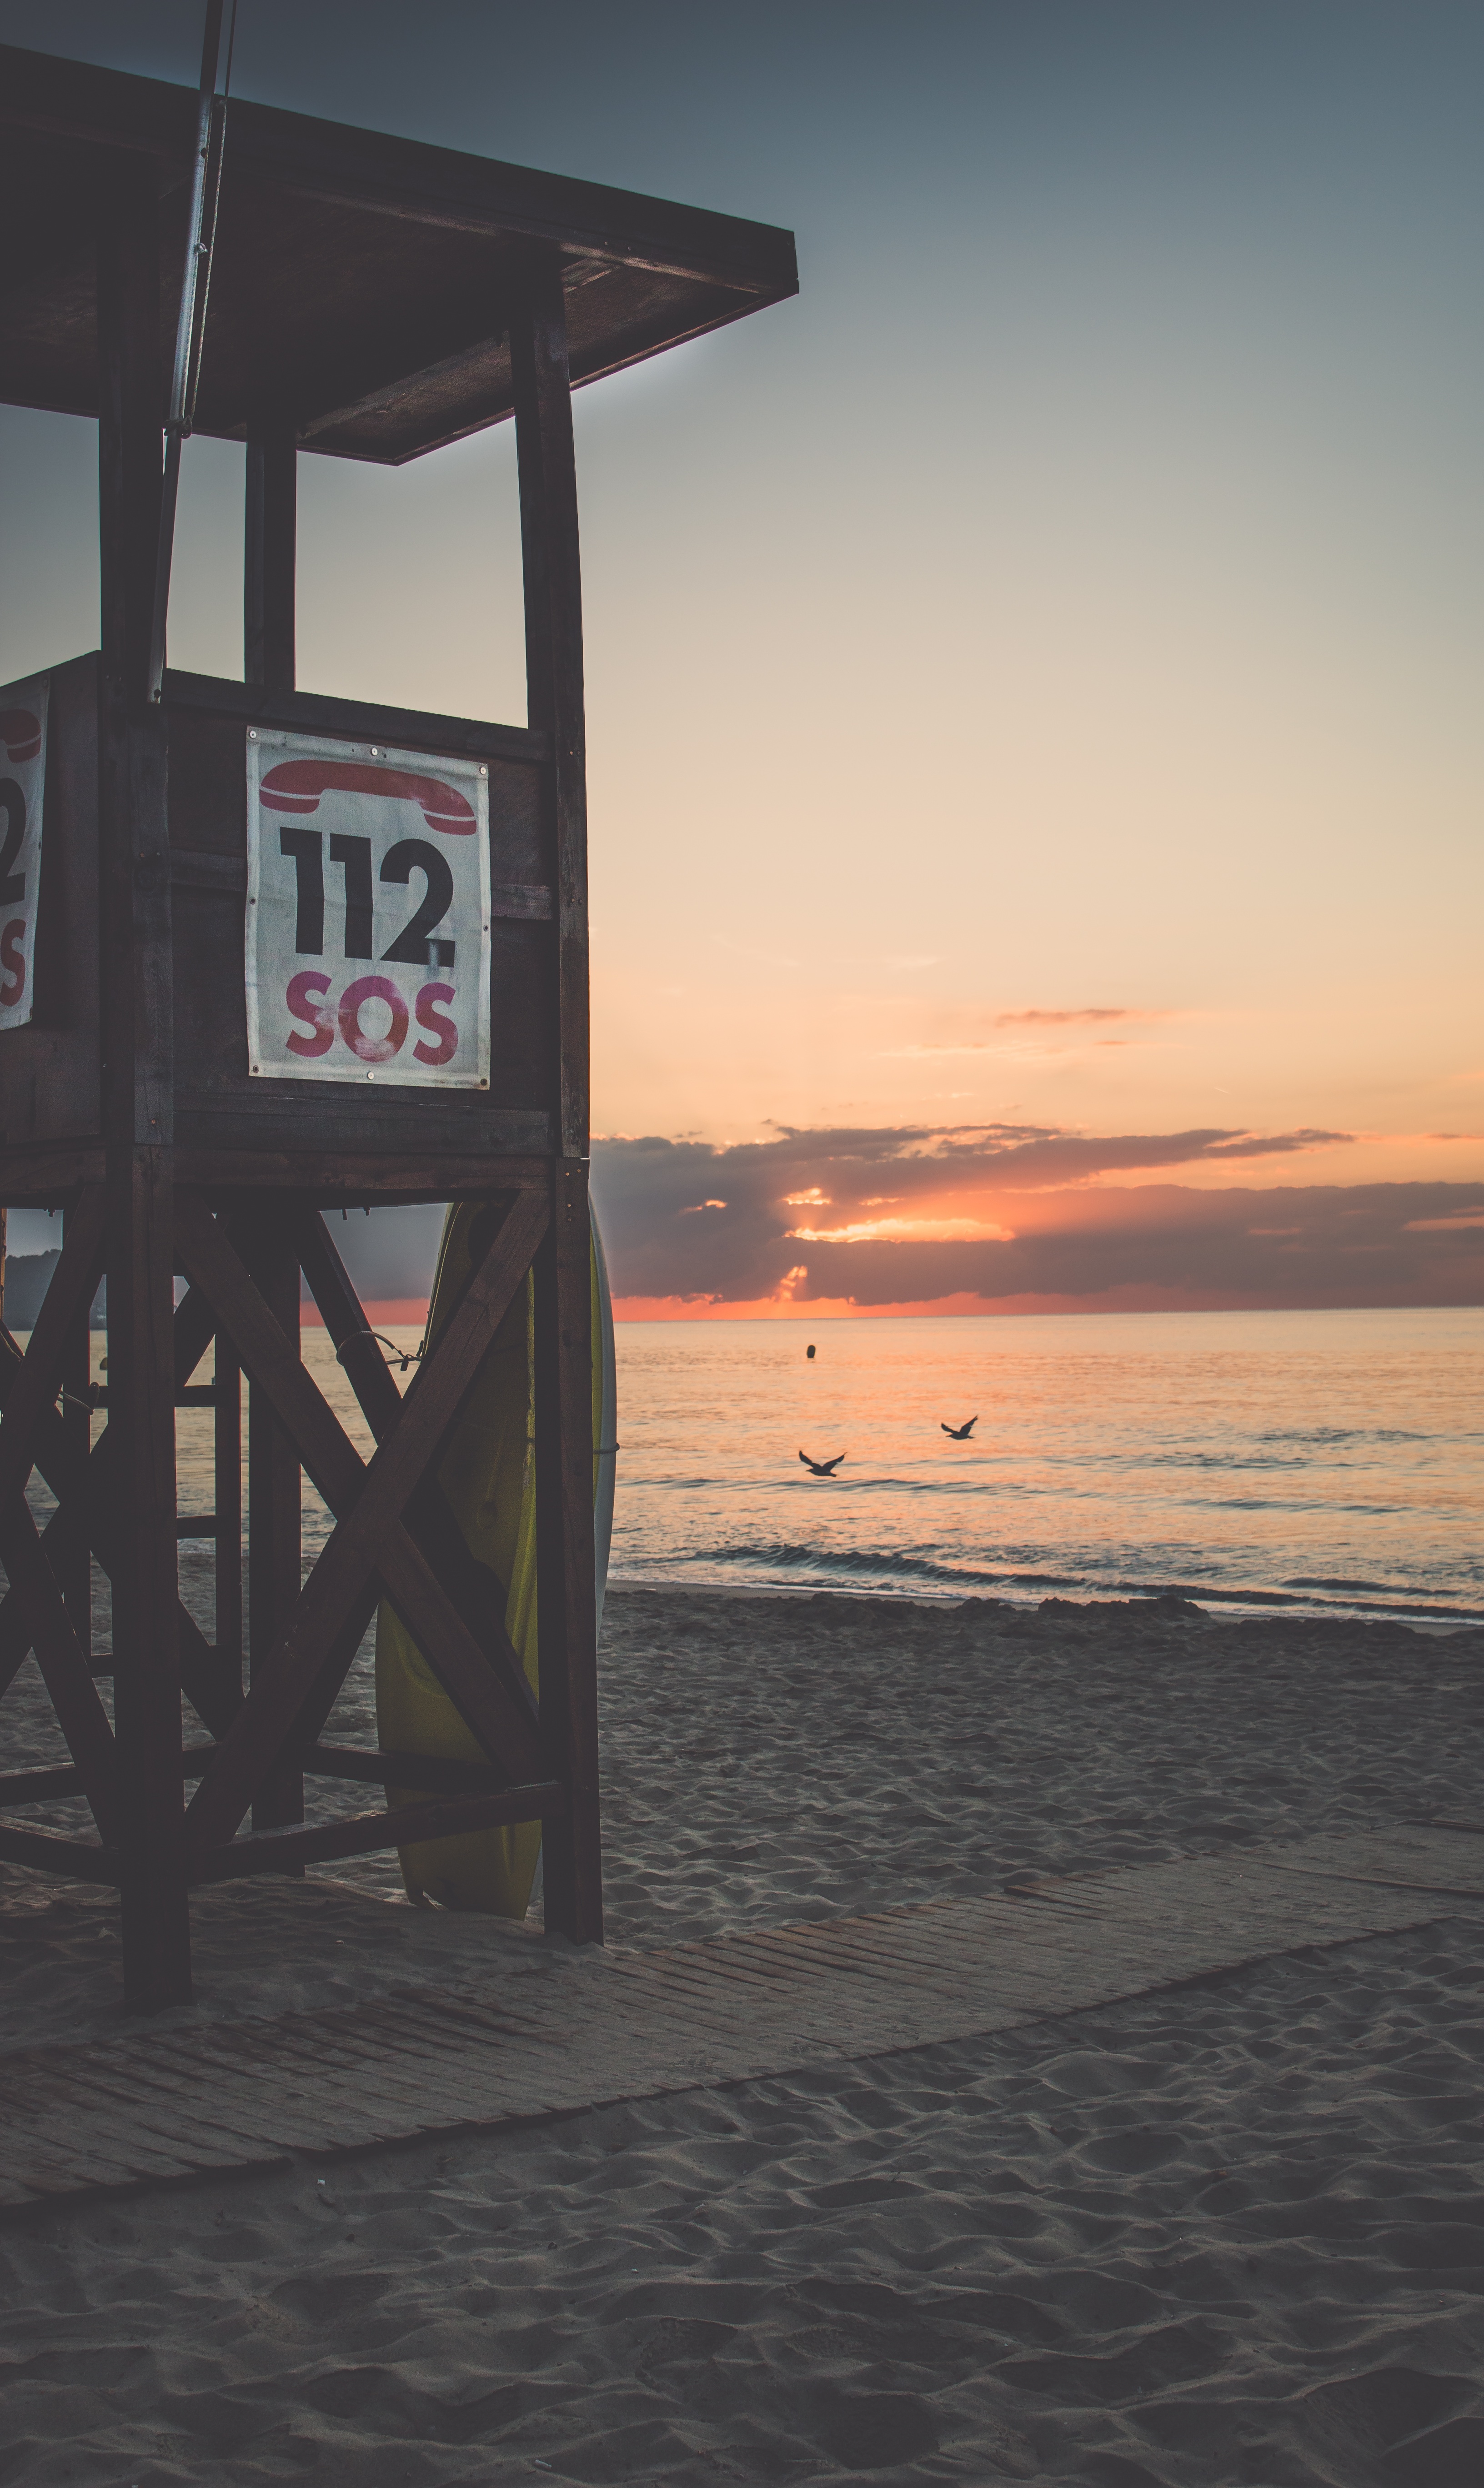
beach, sea, coast, ocean, sunset, evening